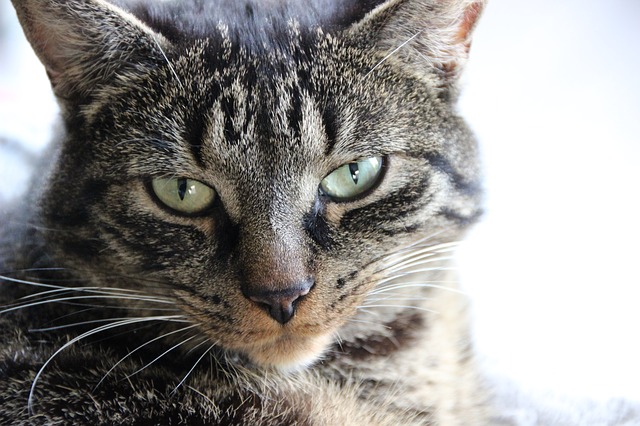
Label: cat